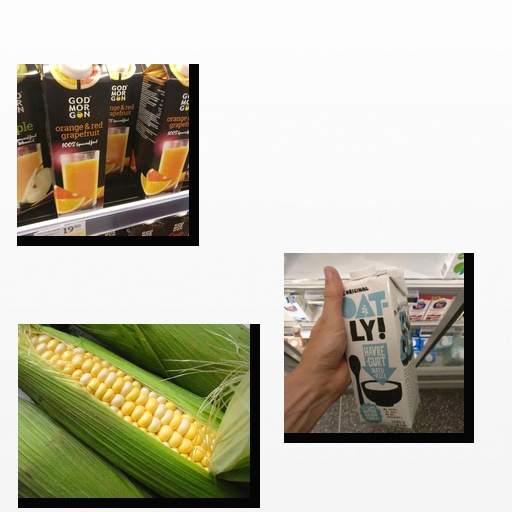
Food items: orange_red_grapefruit_juice, oatghurt, corn